B5300 road

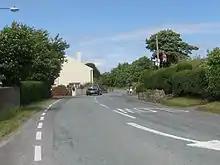
The B5300 heading through Blitterlees in Cumbria.

The next settlement on the route is the hamlet of Beckfoot, about a mile and three-quarters from Blitterlees, and upon entering, the B5300 passes from the parish of Holme Low, where it has been since departing Silloth, into the parish of Holme St. Cuthbert.